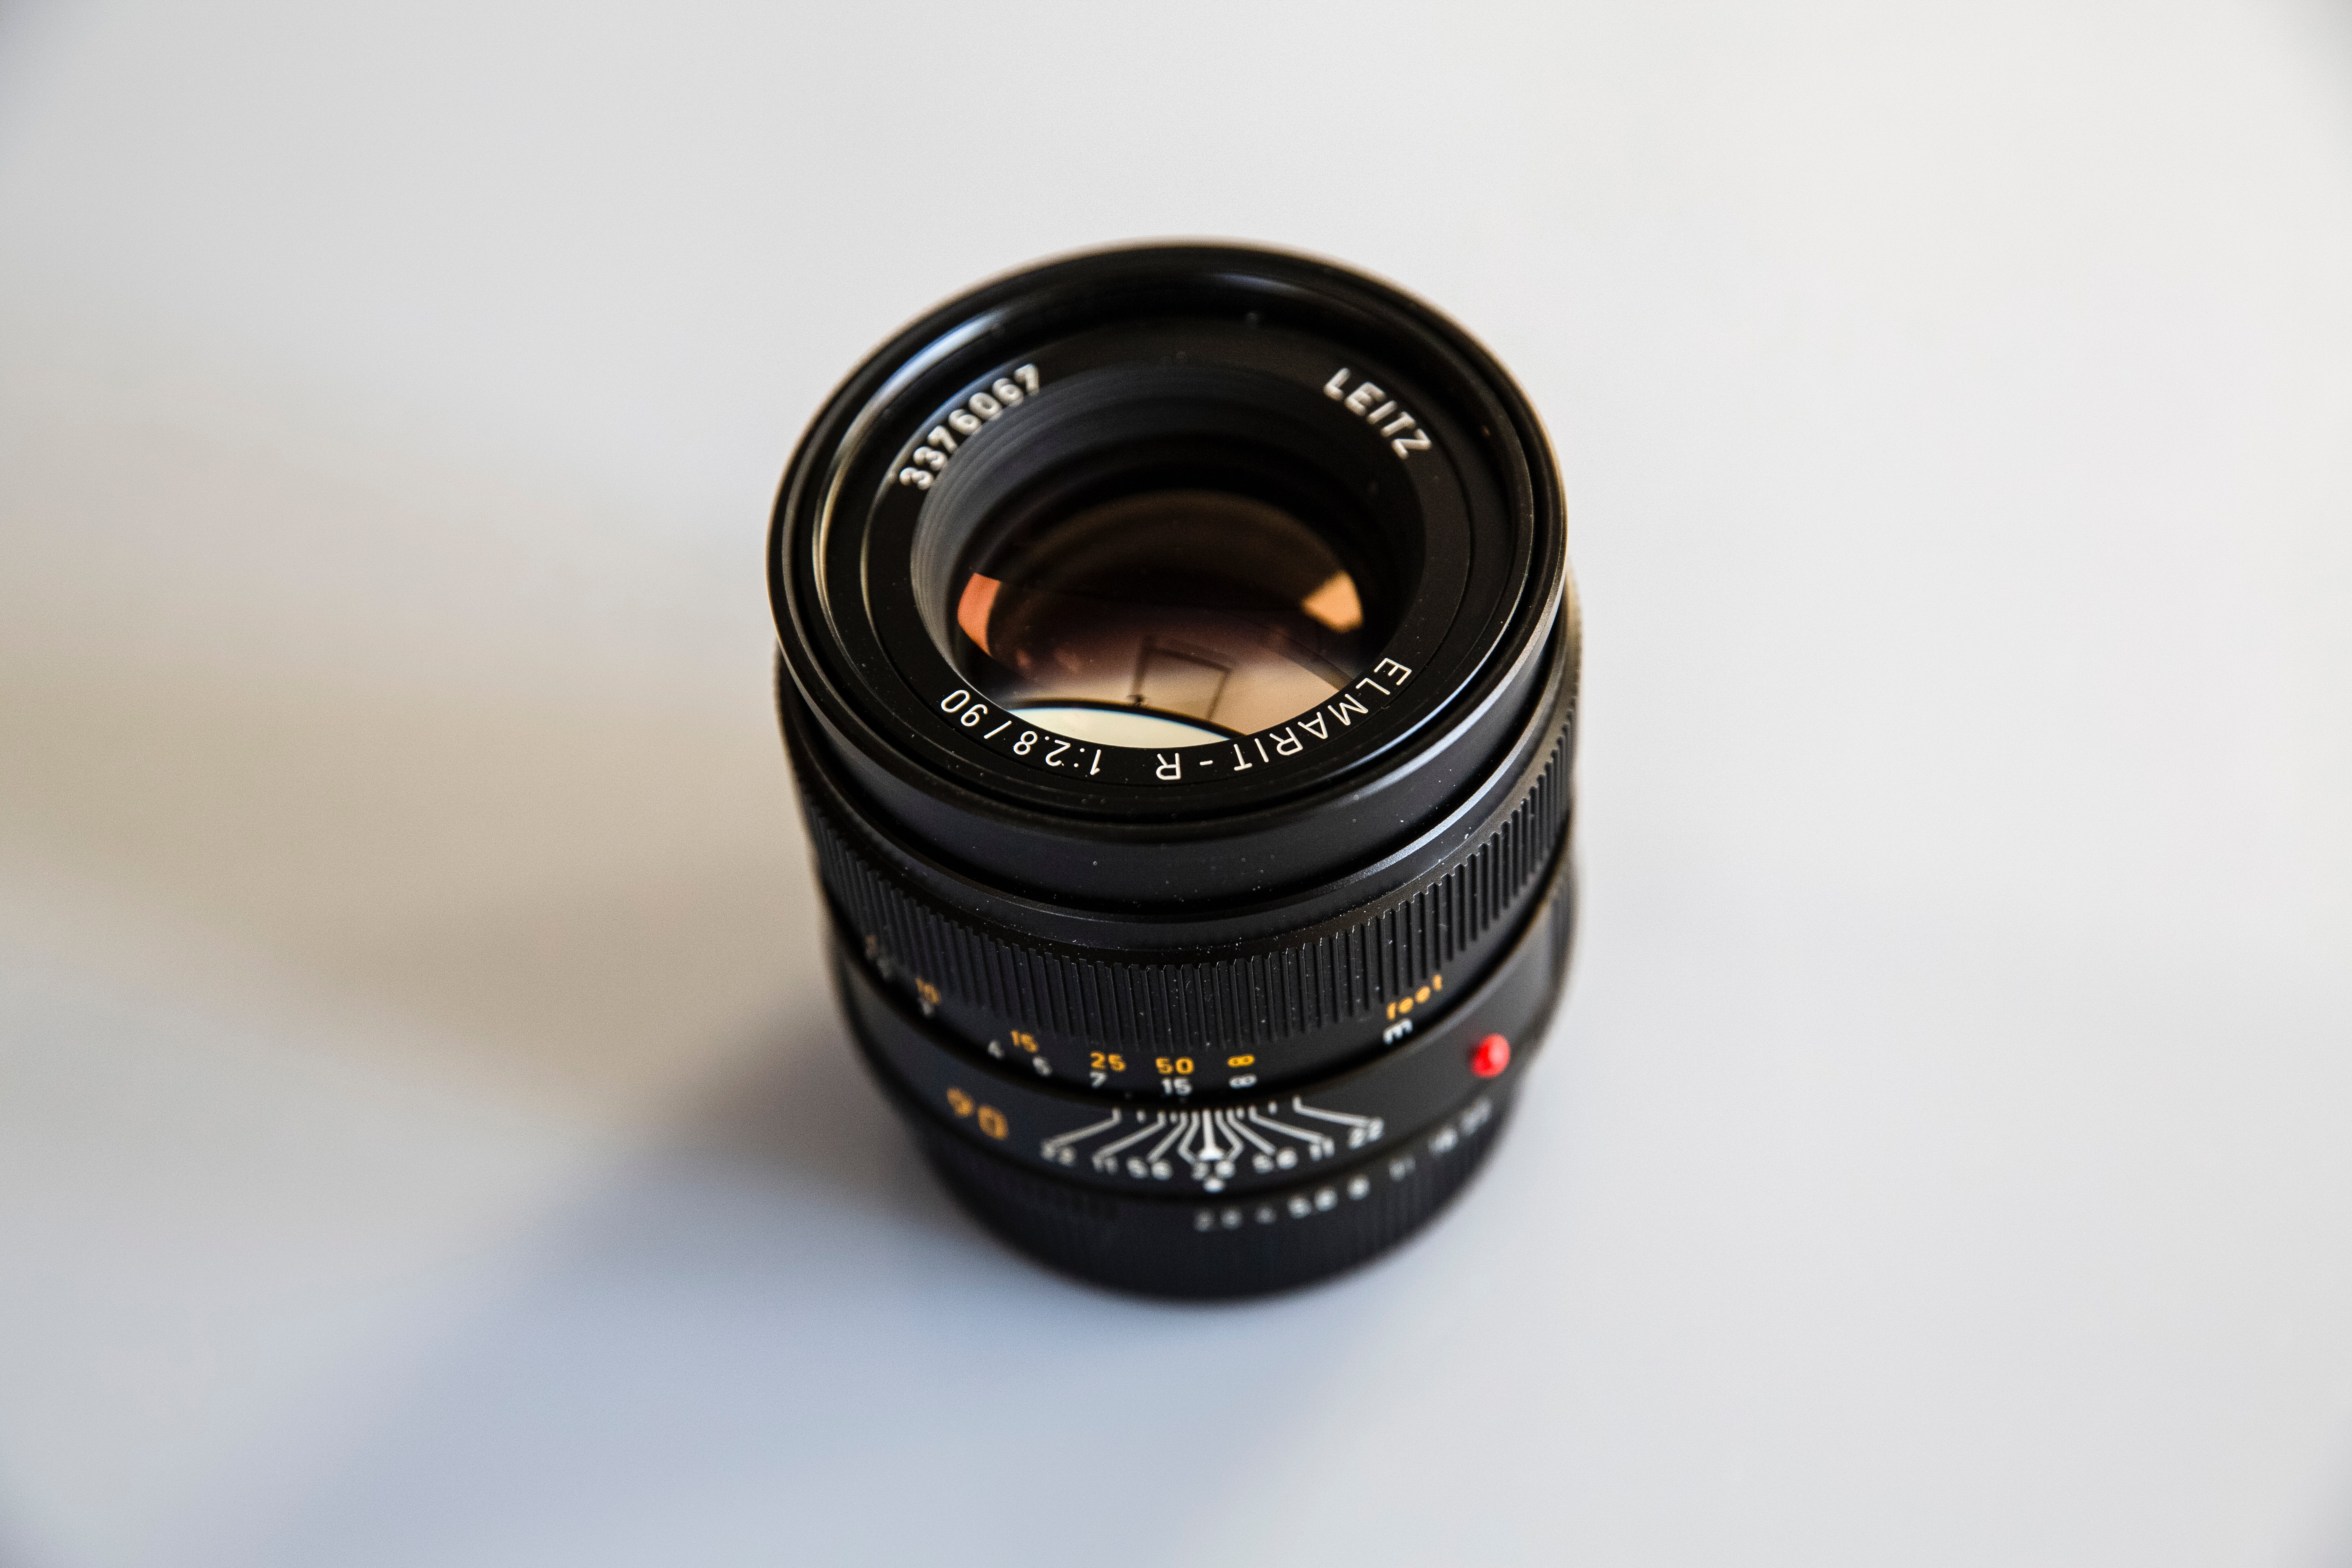
camera lens, camera accessory, lens, cameras optics, teleconverter, product, photography, macro photography, optical instrument, stock photography, lens hood, camera